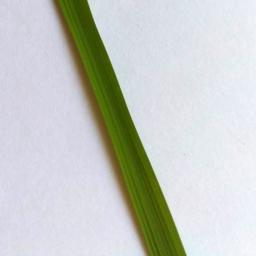
Label: Rice___Healthy